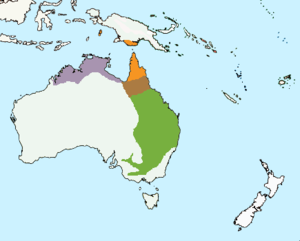
Le Méliphage à oreillons bleus, unique représentant du genre Entomyzon, est une espèce de passereaux de la famille des Meliphagidae. Avec 29,5 cm de long en moyenne, il est plutôt grand pour un méliphage. Il a un plumage caractéristique, avec des parties supérieures olive, des parties inférieures blanches, une tête et une gorge noires. Il possède une marque blanche sur l'arrière de la tête et un trait malaire également blanc à la base de son bec. Il est facilement reconnaissable par les taches bleues de peau déplumée qu'il a sur les joues lorsqu'il est adulte. Chez le jeune, cette marque est jaune. Les mâles et les femelles sont d'apparence semblable.